Póvoa de Varzim

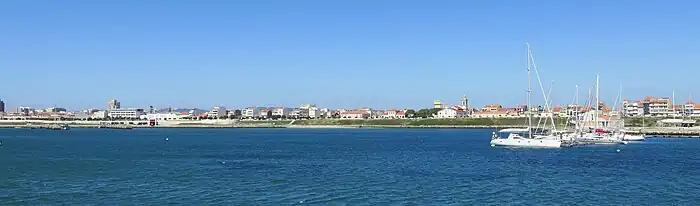
Bairro Sul skyline. Located around Póvoa Cove, the district started developing in the 18th century.

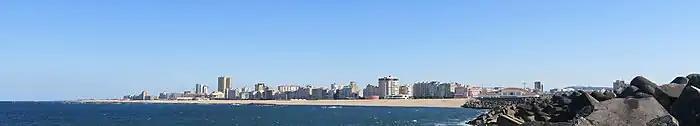
Bairro Norte central beachfront, the district started developing in the 19th century.

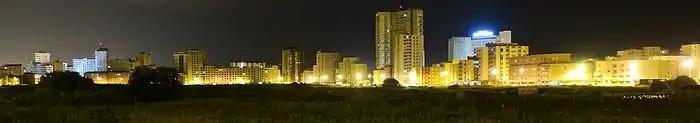
Nova Póvoa night view. Also known as Agro-Velho, its verticalization occurred mostly in the 1970s and 1980s.

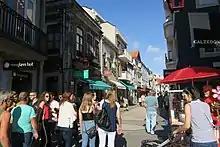
The Junqueira shopping street.

Located in the coastal plain between the sea and hills, the city of Póvoa de Varzim has eleven "Partes" (parts), or districts. These districts are, in turn, part of two formal administrative structures known as "freguesias" (civil parishes): U.F. Póvoa de Varzim, Beiriz e Argivai and U.F. Aver-o-Mar, Amorim e Terroso. To the south, the city is extending out to combine with Vila do Conde.